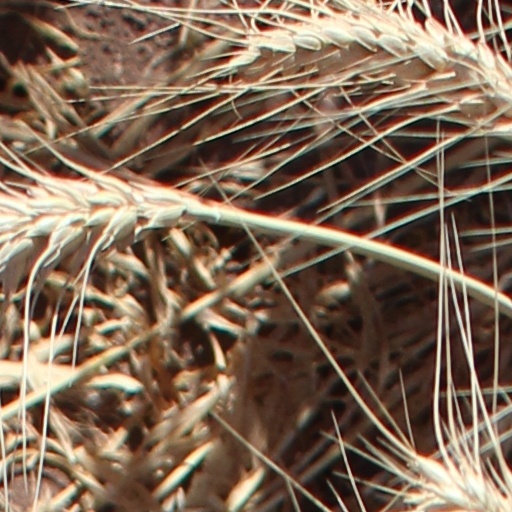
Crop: wheat